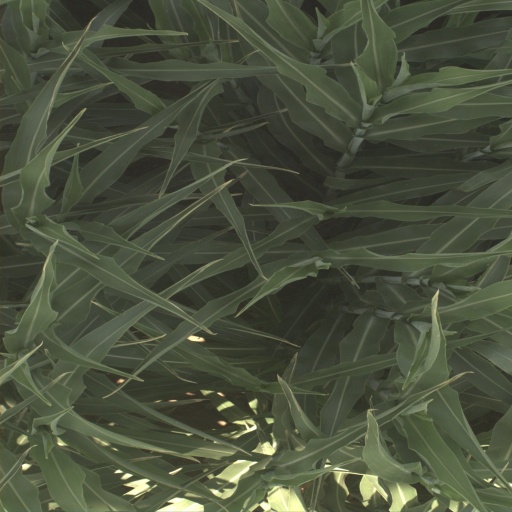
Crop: sorghum